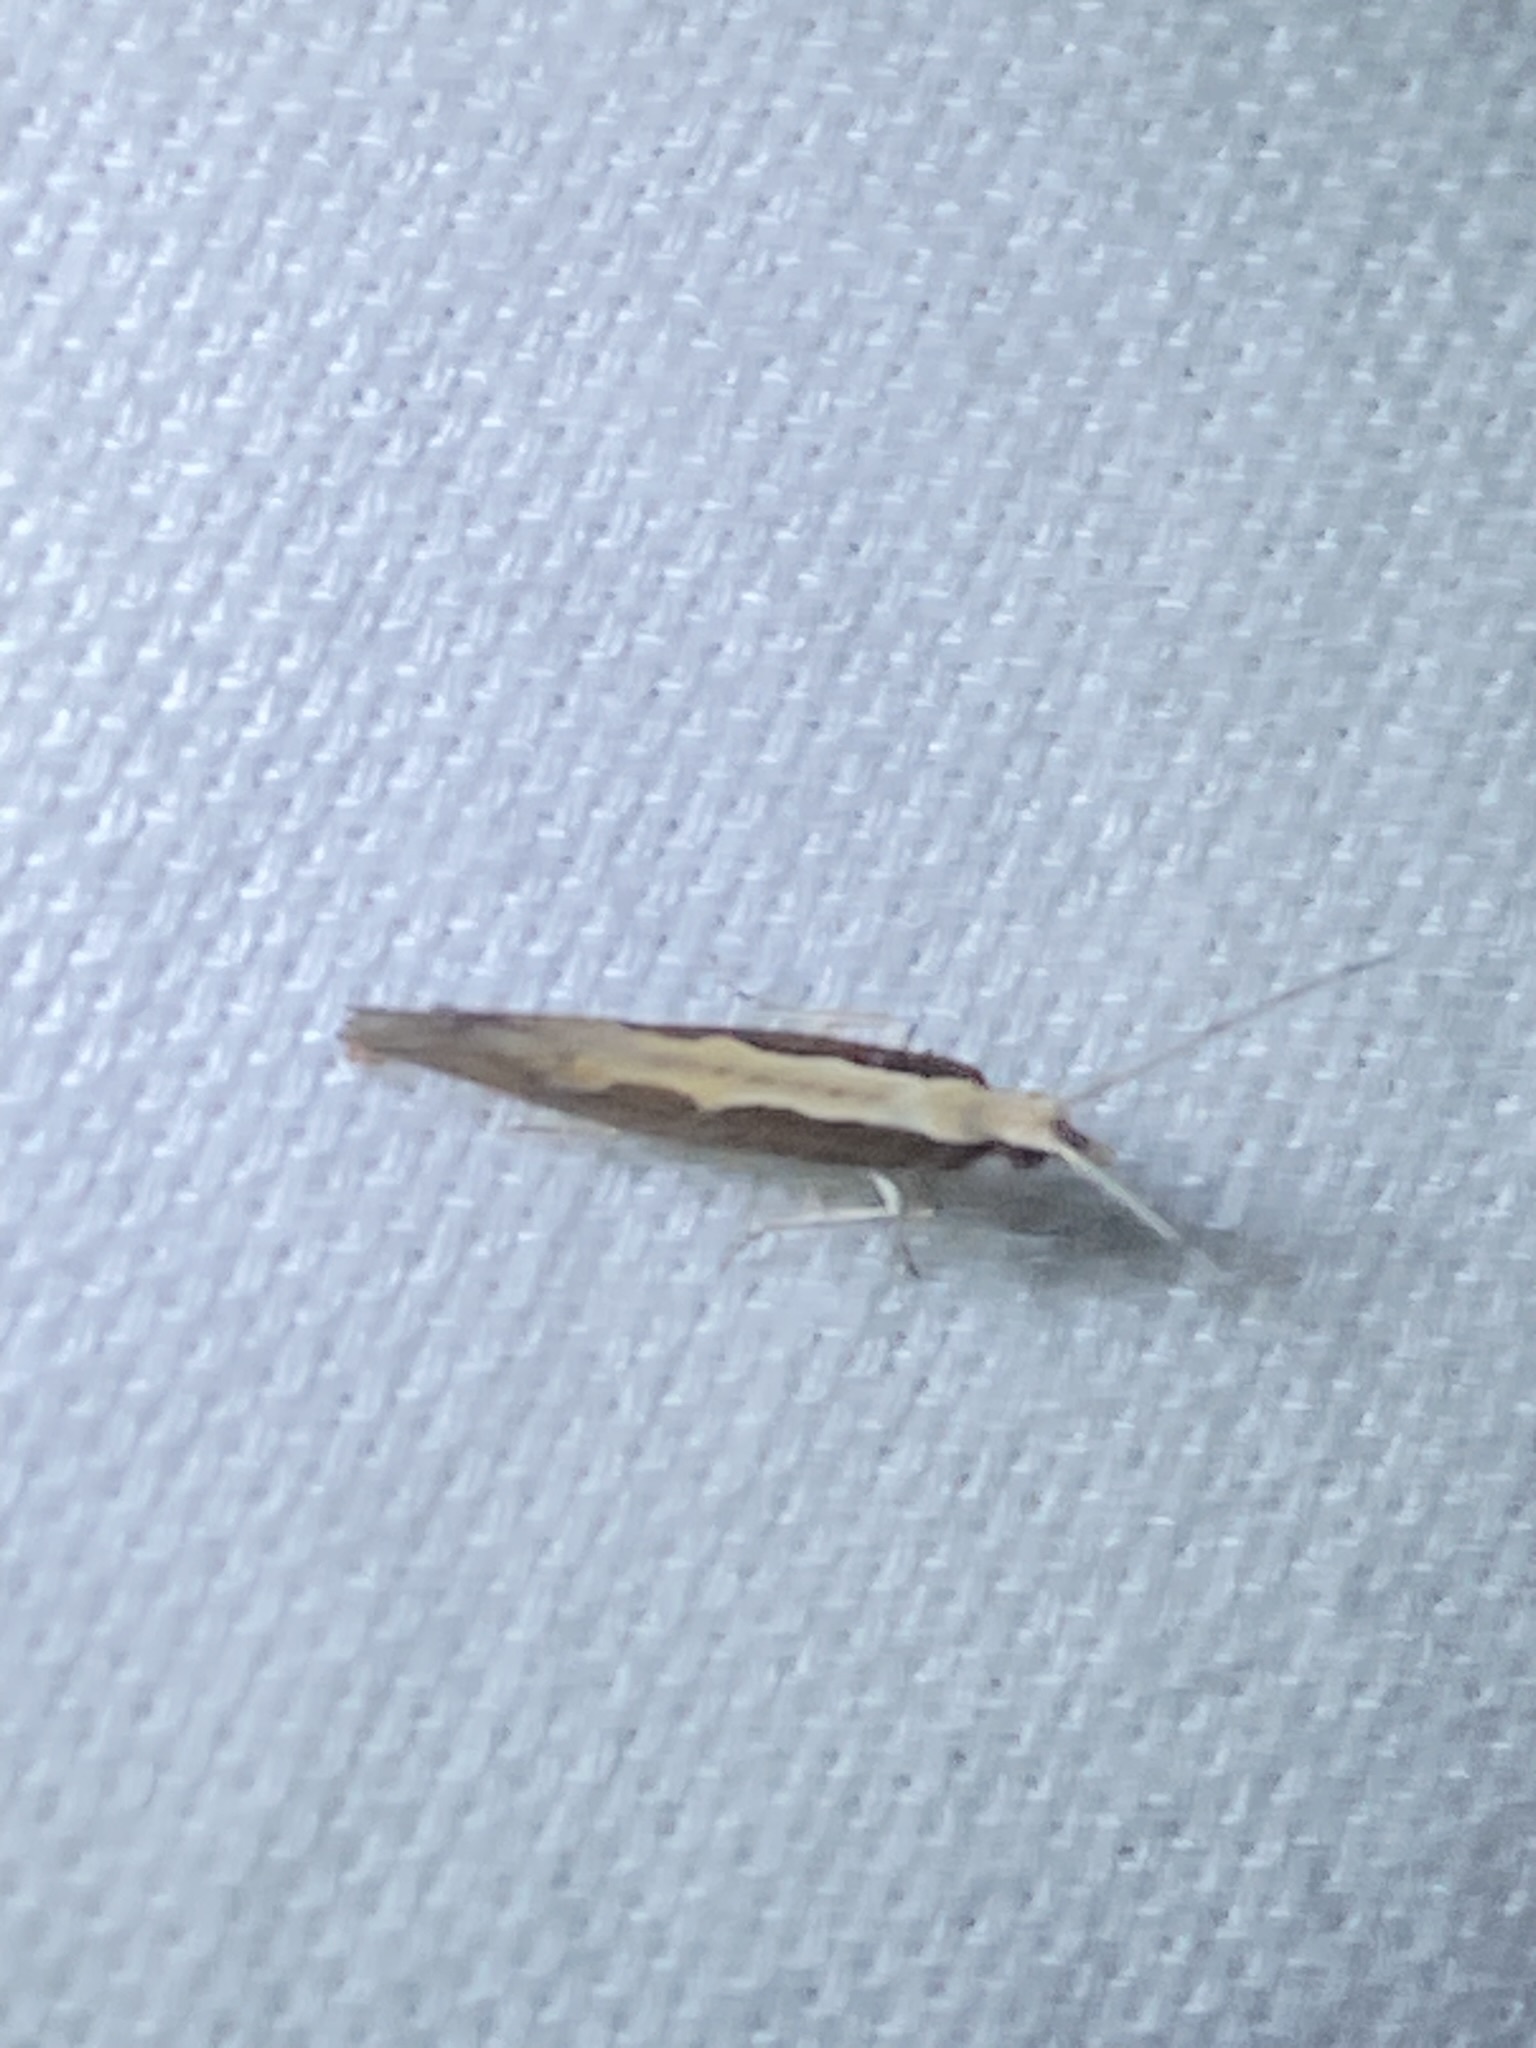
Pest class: diamondback_moth